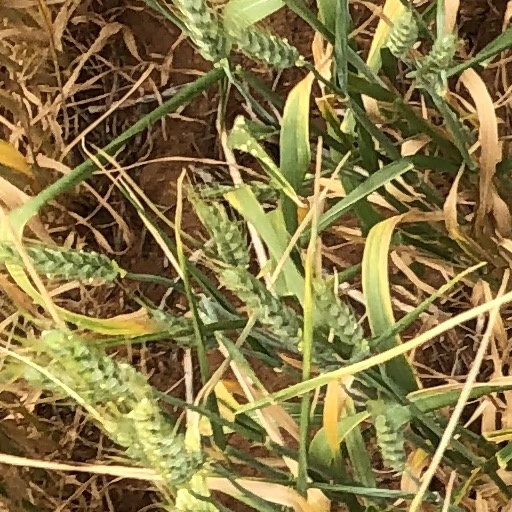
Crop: wheat